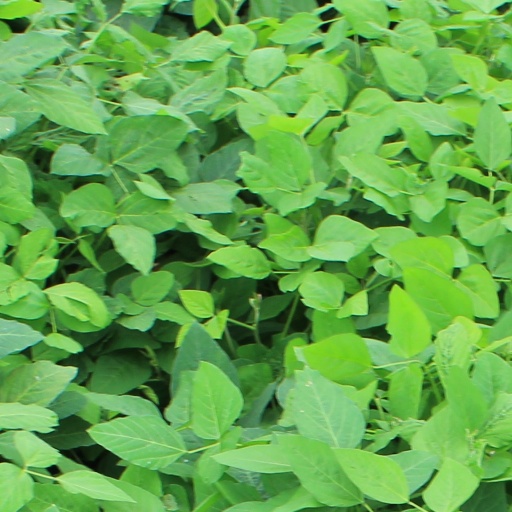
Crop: soybean